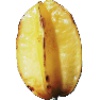
Label: Carambula 1